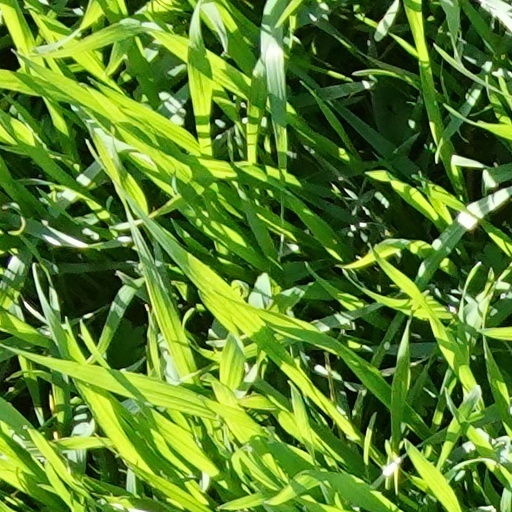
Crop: wheat